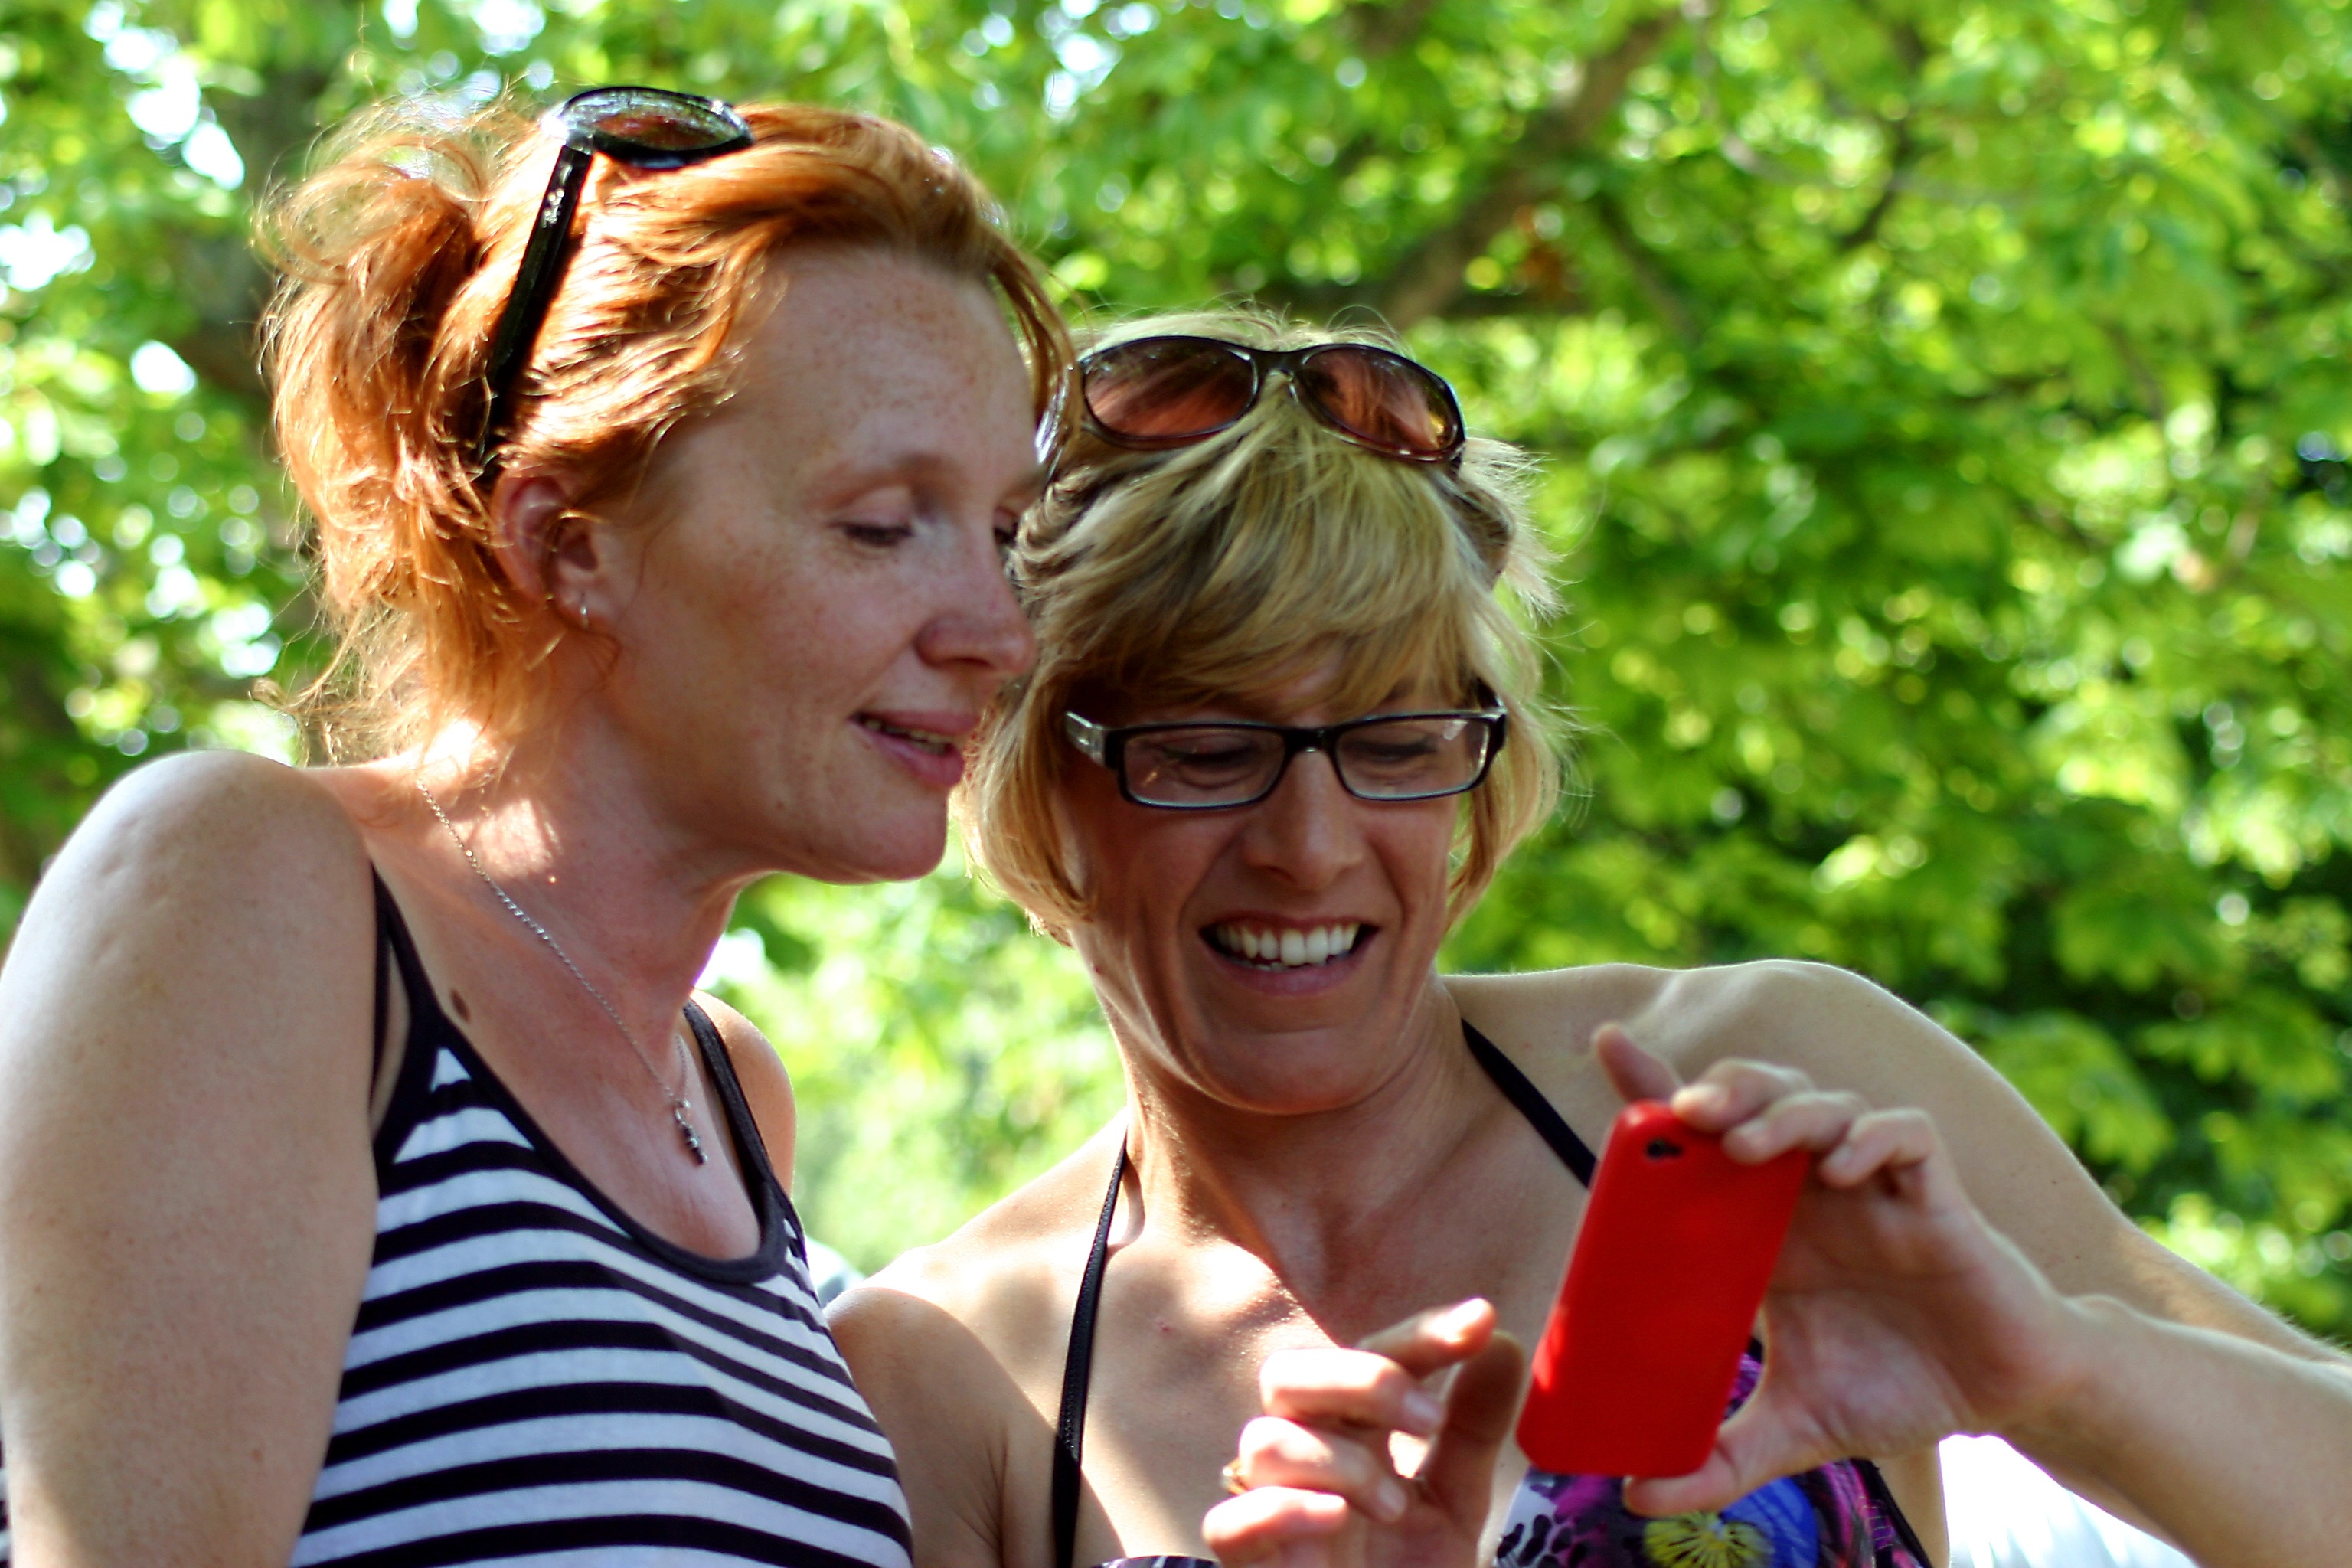
smartphone, person, people, sun, woman, smile, friend, cheerful, fun, women, chat, sharing, gossip, gossiping